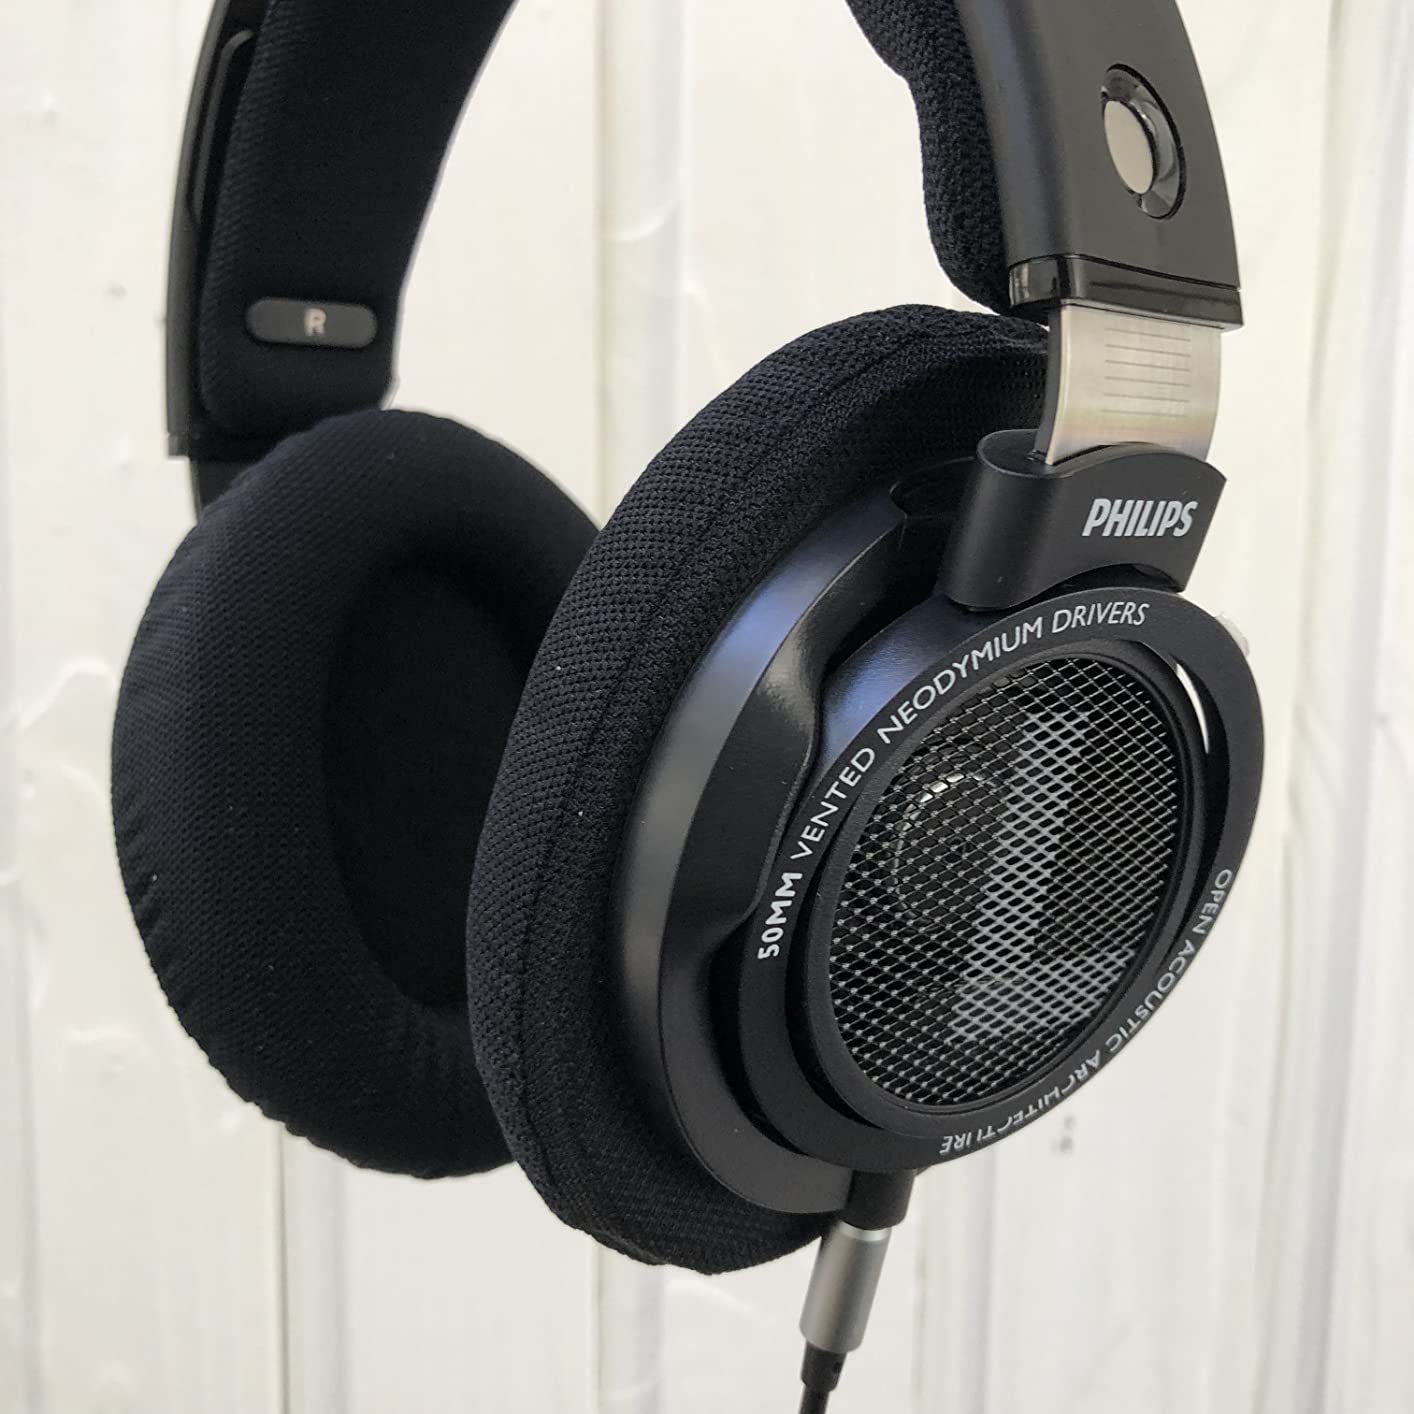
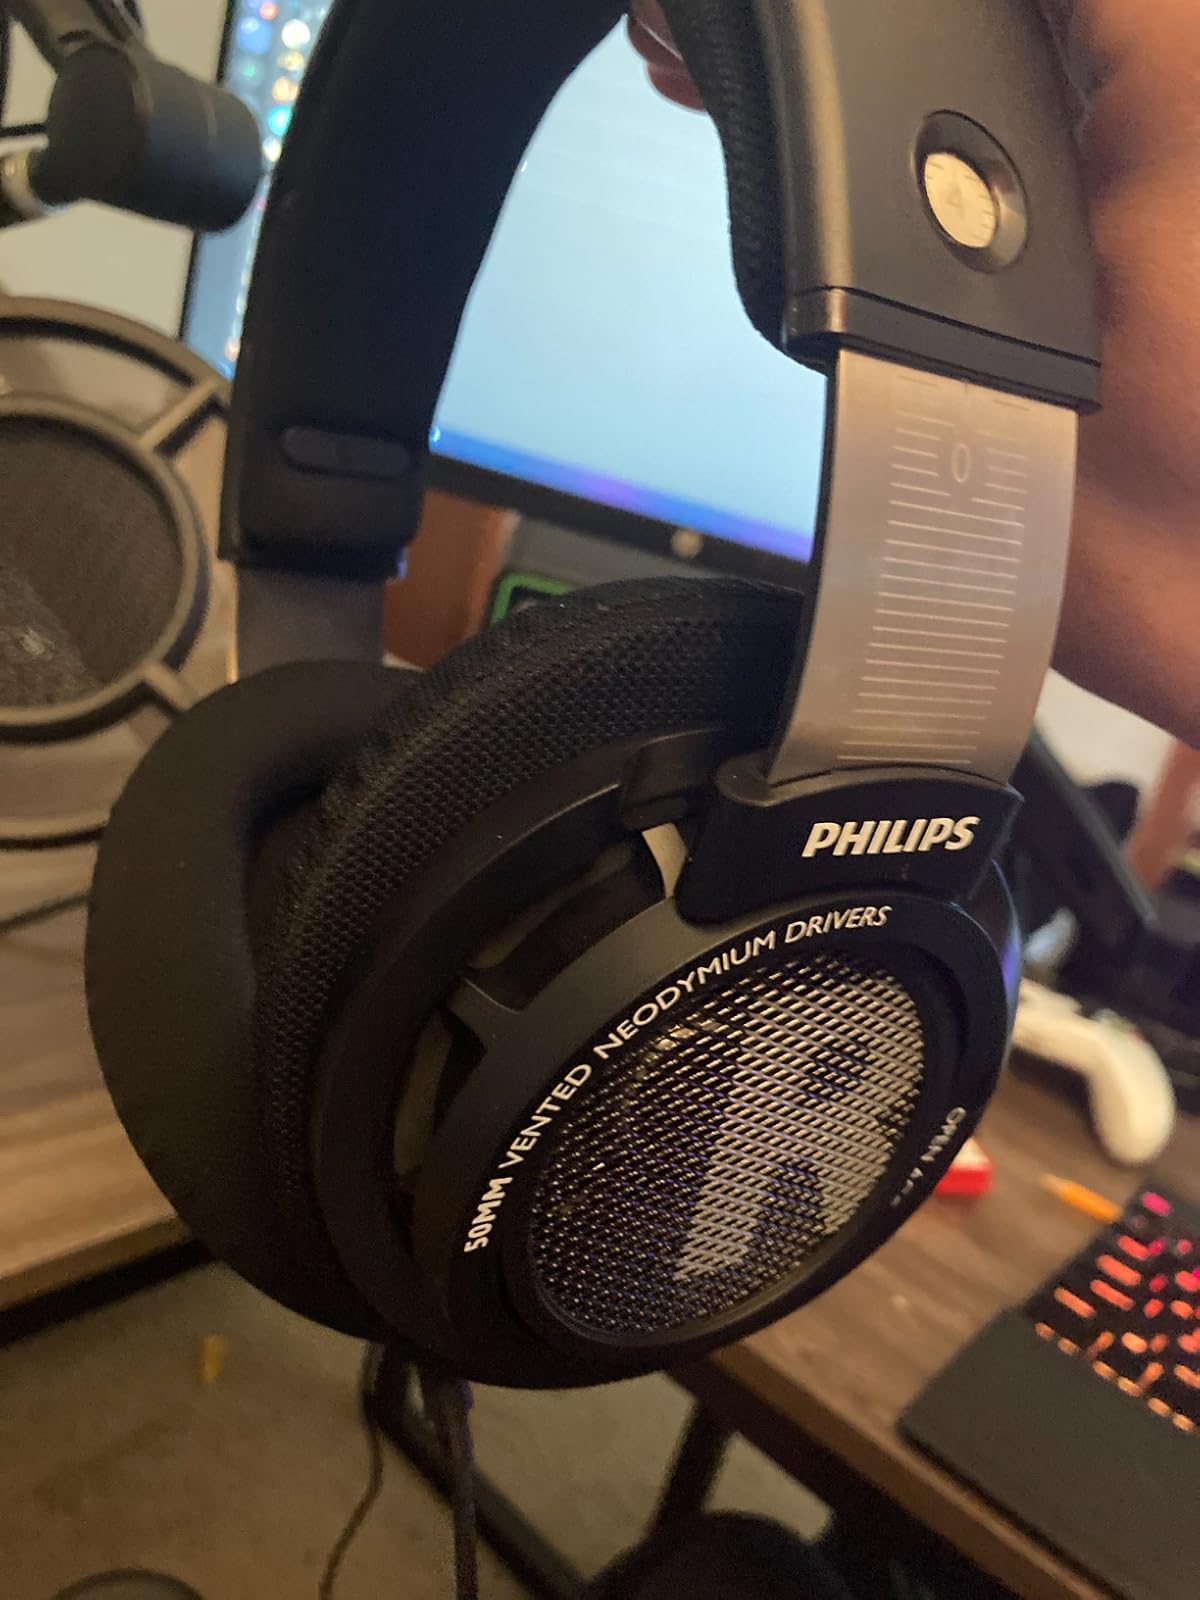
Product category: headphones
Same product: yes